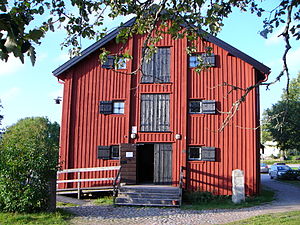
Tanums kommun
Tanum kommune ligger i länet Västra Götaland, i landskapet Bohuslän i Sverige. Kommunens administrationsby er Tanumshede.